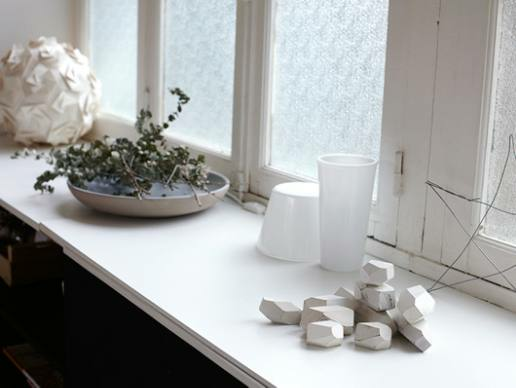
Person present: No